Callibrachion

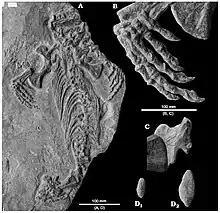
Holotype of the "Callibrachion gaudryi" preserved on the back (A). Detail of the right hand (B). Right ilium covered dorsally by the proximal end of the femur (C). Coprolites of sharks placed on the slab of the holotype during the 19th century (D).

"Callibrachion" is known by a relatively complete but poorly preserved skeleton. It is preserved on a black shale slab which exposes the ventral side of the skeleton. The latter consists of a fragmentary skull, the rib cage, the forelimbs, and the right hindlimb. The left hindlimb and tail are missing as well as some parts of the shoulders and pelvis. The exposed notochordal canal and disarticulation of the scapulocoracoid and ilium (where the bony vasculature is visible) indicate an immature ontogenetic stage. In contrast, the well-ossified metapodials indicate that this is not an early juvenile. Although almost complete, no autapomorphies can be identified in "Callibrachion" due to the generally poor state of preservation of the specimen as well as the great incompleteness of the skull which usually concentrates many distinctive characters. "Callibrachion" is defined by a combination of characters such as fine and straight conical teeth, moderately thickened ribs, the possible presence of a closed ectepicondylar foramen, an ilium with the high dorsal lamina typical of caseids, robust but not enlarged phalanges, and an unreduced phalangeal formula.